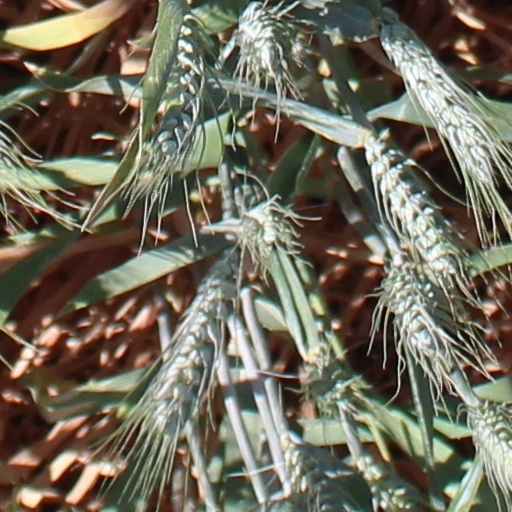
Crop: wheat